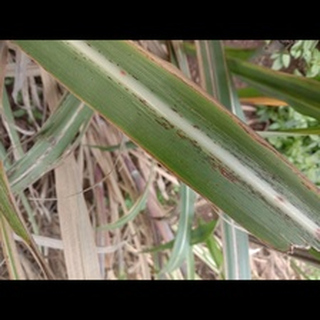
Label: sugarcane_rust